National Task Force

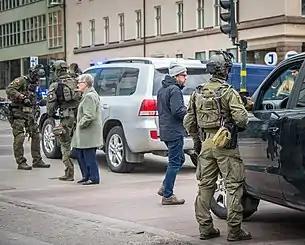

The National Task Force ("NI"), formerly known as the National Task Force of the Swedish Civilian Police, is a police tactical unit within the National Operations Department of the Swedish Police Authority.